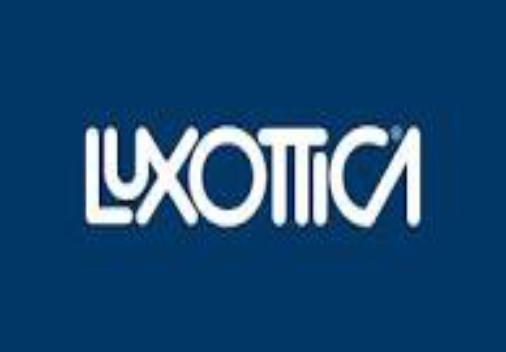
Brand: luxottica
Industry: Necessities